Show of Hands

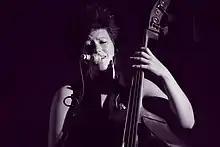
Miranda Sykes at Harberton Village Hall in 2009 (photo: Brian Marks)

As the millennium dawned Show of Hands entered a particularly prolific recording period. First up was ’'Covers'’ (Hands On Music 2000), an album covering songs they loved from genres other than folk. Tracks from artists as diverse as Thom Yorke, Peter Gabriel, Lowell George and Bob Dylan are given a folk inspired nuance.